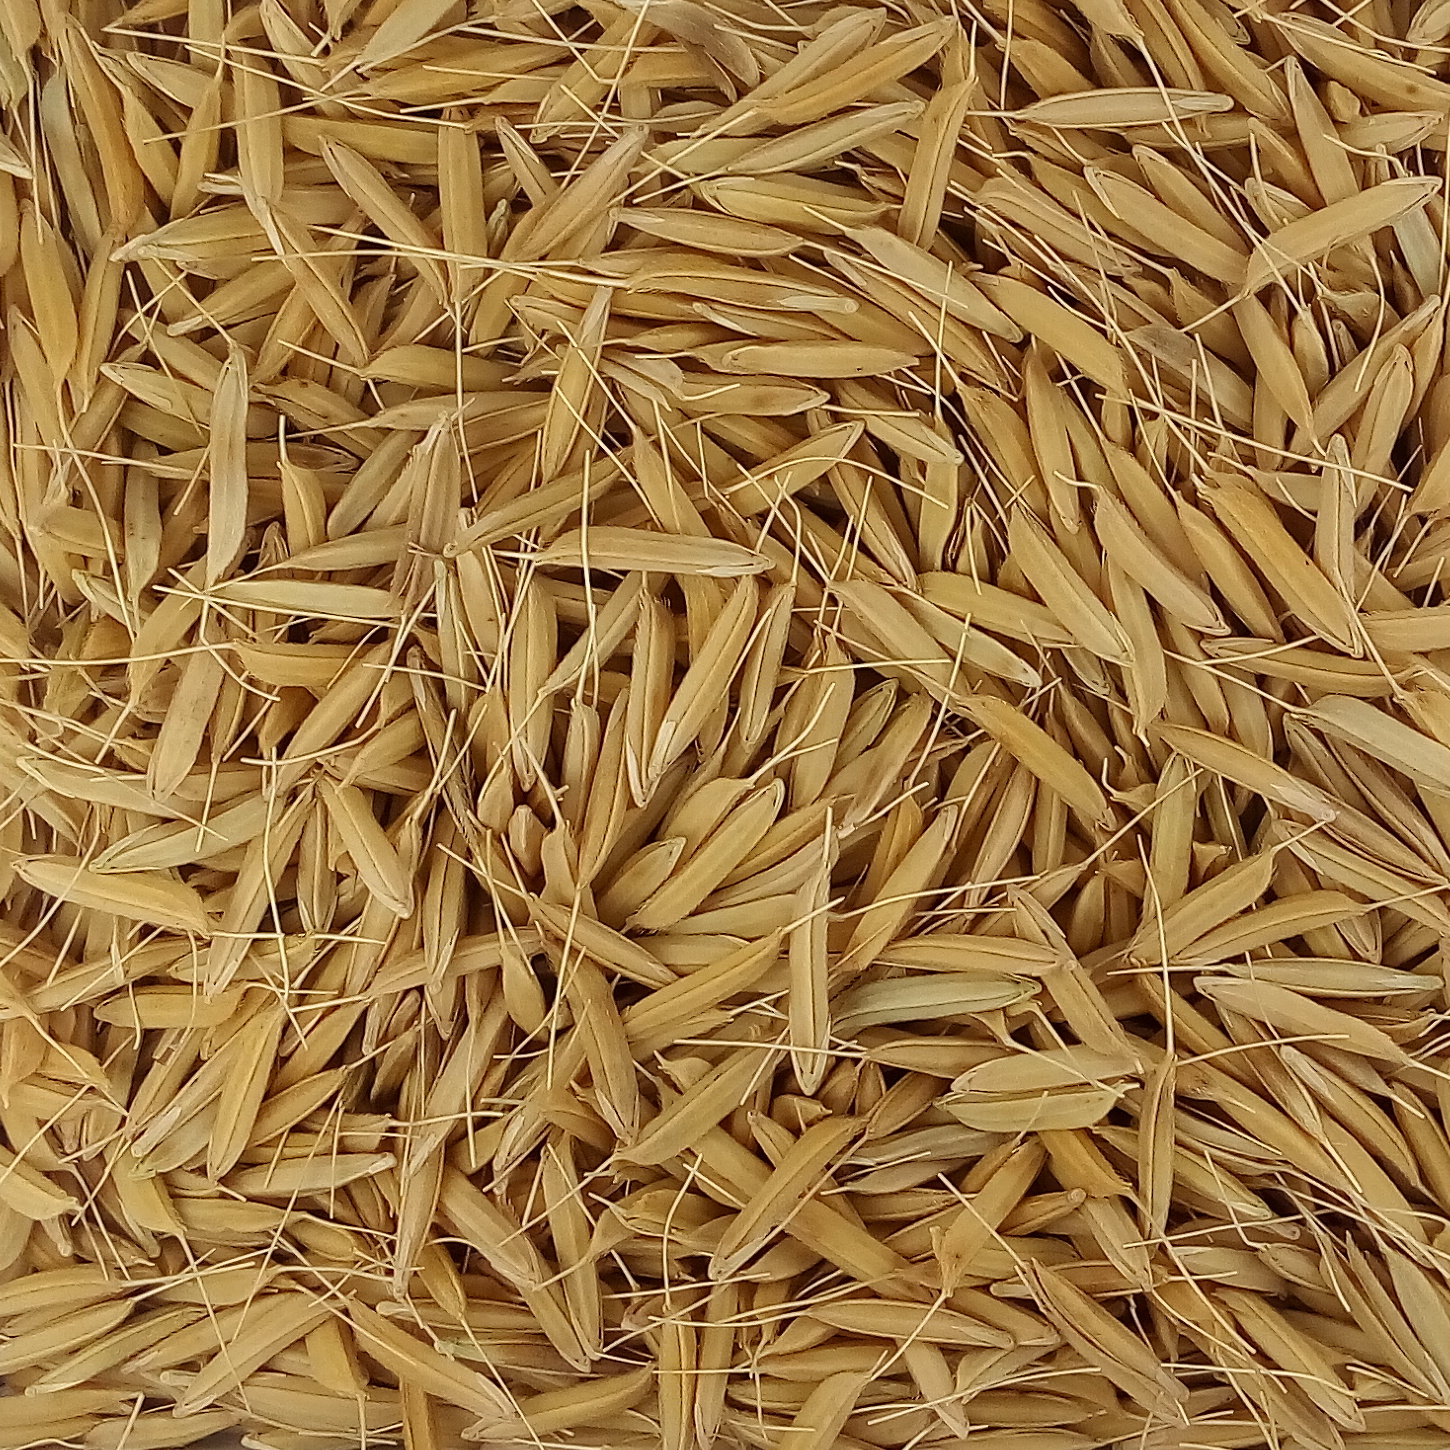
Rice seed variety: PB1